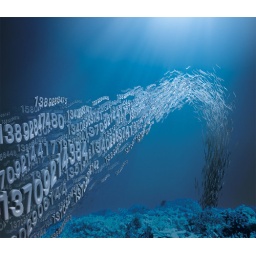
Australia, Coral Sea, Large Tiger Shark (Galeocerdo cuvier) in clear blue water above reef.